The Mercy Journals

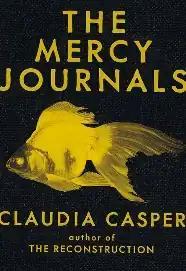
First edition cover

The Mercy Journals is a 2016 post-apocalyptic science fiction novel by Canadian author Claudia Casper. The novel, set in a near-future world where the global population has been reduced after catastrophic events, was well received by critics and won the 2017 Philip K. Dick Award.